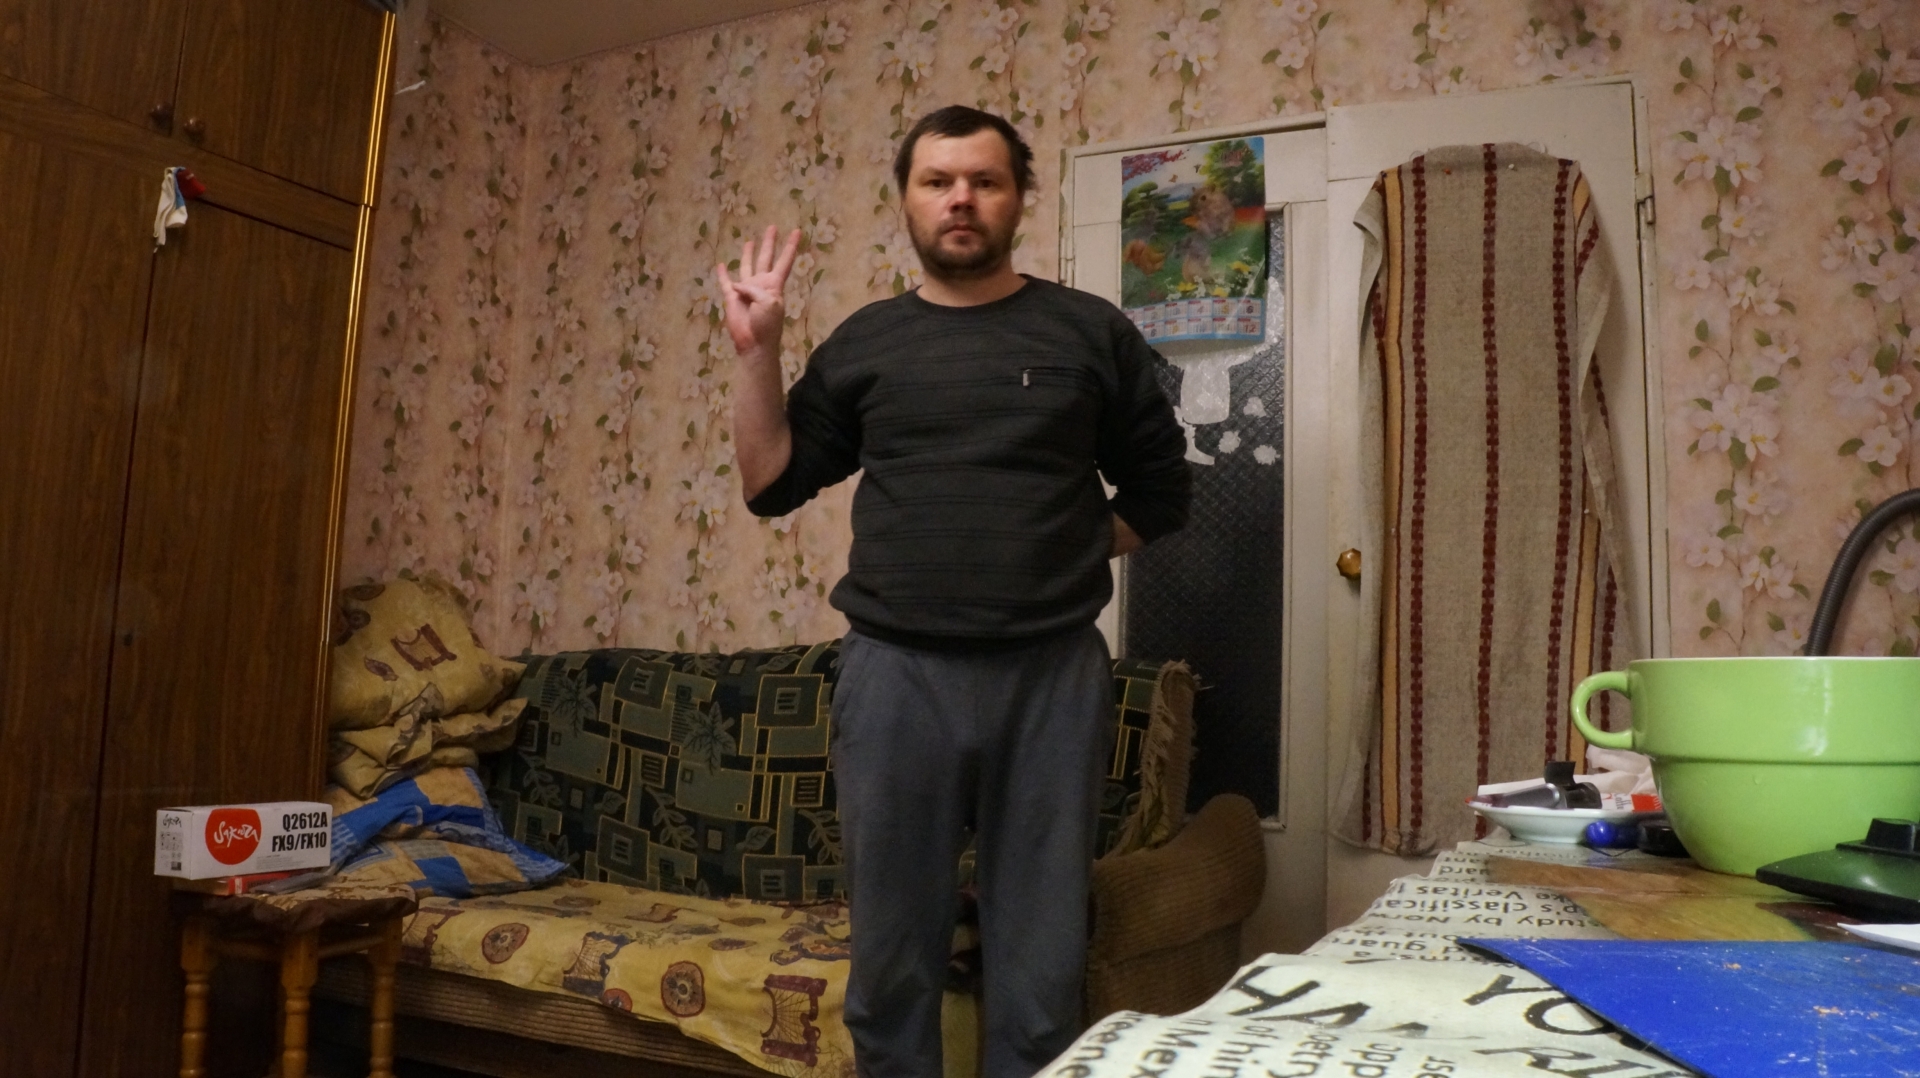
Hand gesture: four